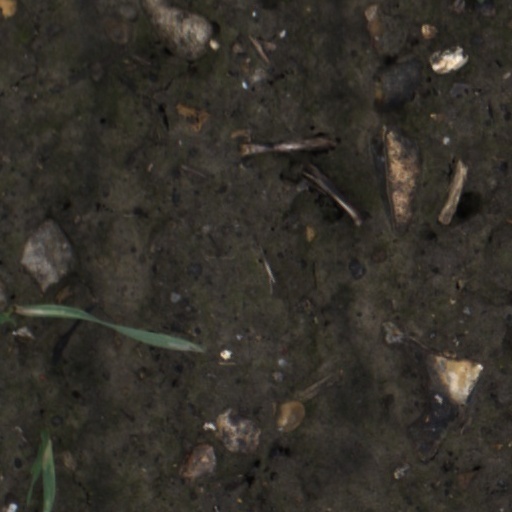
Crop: wheat